Tōgō Station

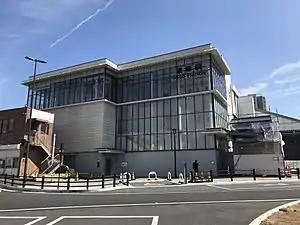
The north entrance of Tōgō Station in 2018

is a passenger railway station located in the city of Munakata, Fukuoka Prefecture, Japan. It is operated by JR Kyushu.